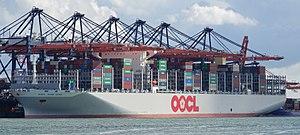
Cet article recense les plus grands porte-conteneurs au monde.
Un porte-conteneurs est un navire destiné au transport de conteneurs à l'exclusion de tout autre type de conditionnement de marchandises. Apparu dans les années 1970, le porte-conteneurs est maintenant le principal mode de fret maritime dans les ports de commerce. Il fait partie intégrante du commerce mondial. Leur taille sans cesse croissante crée de nombreux problèmes architecturaux et portuaires.